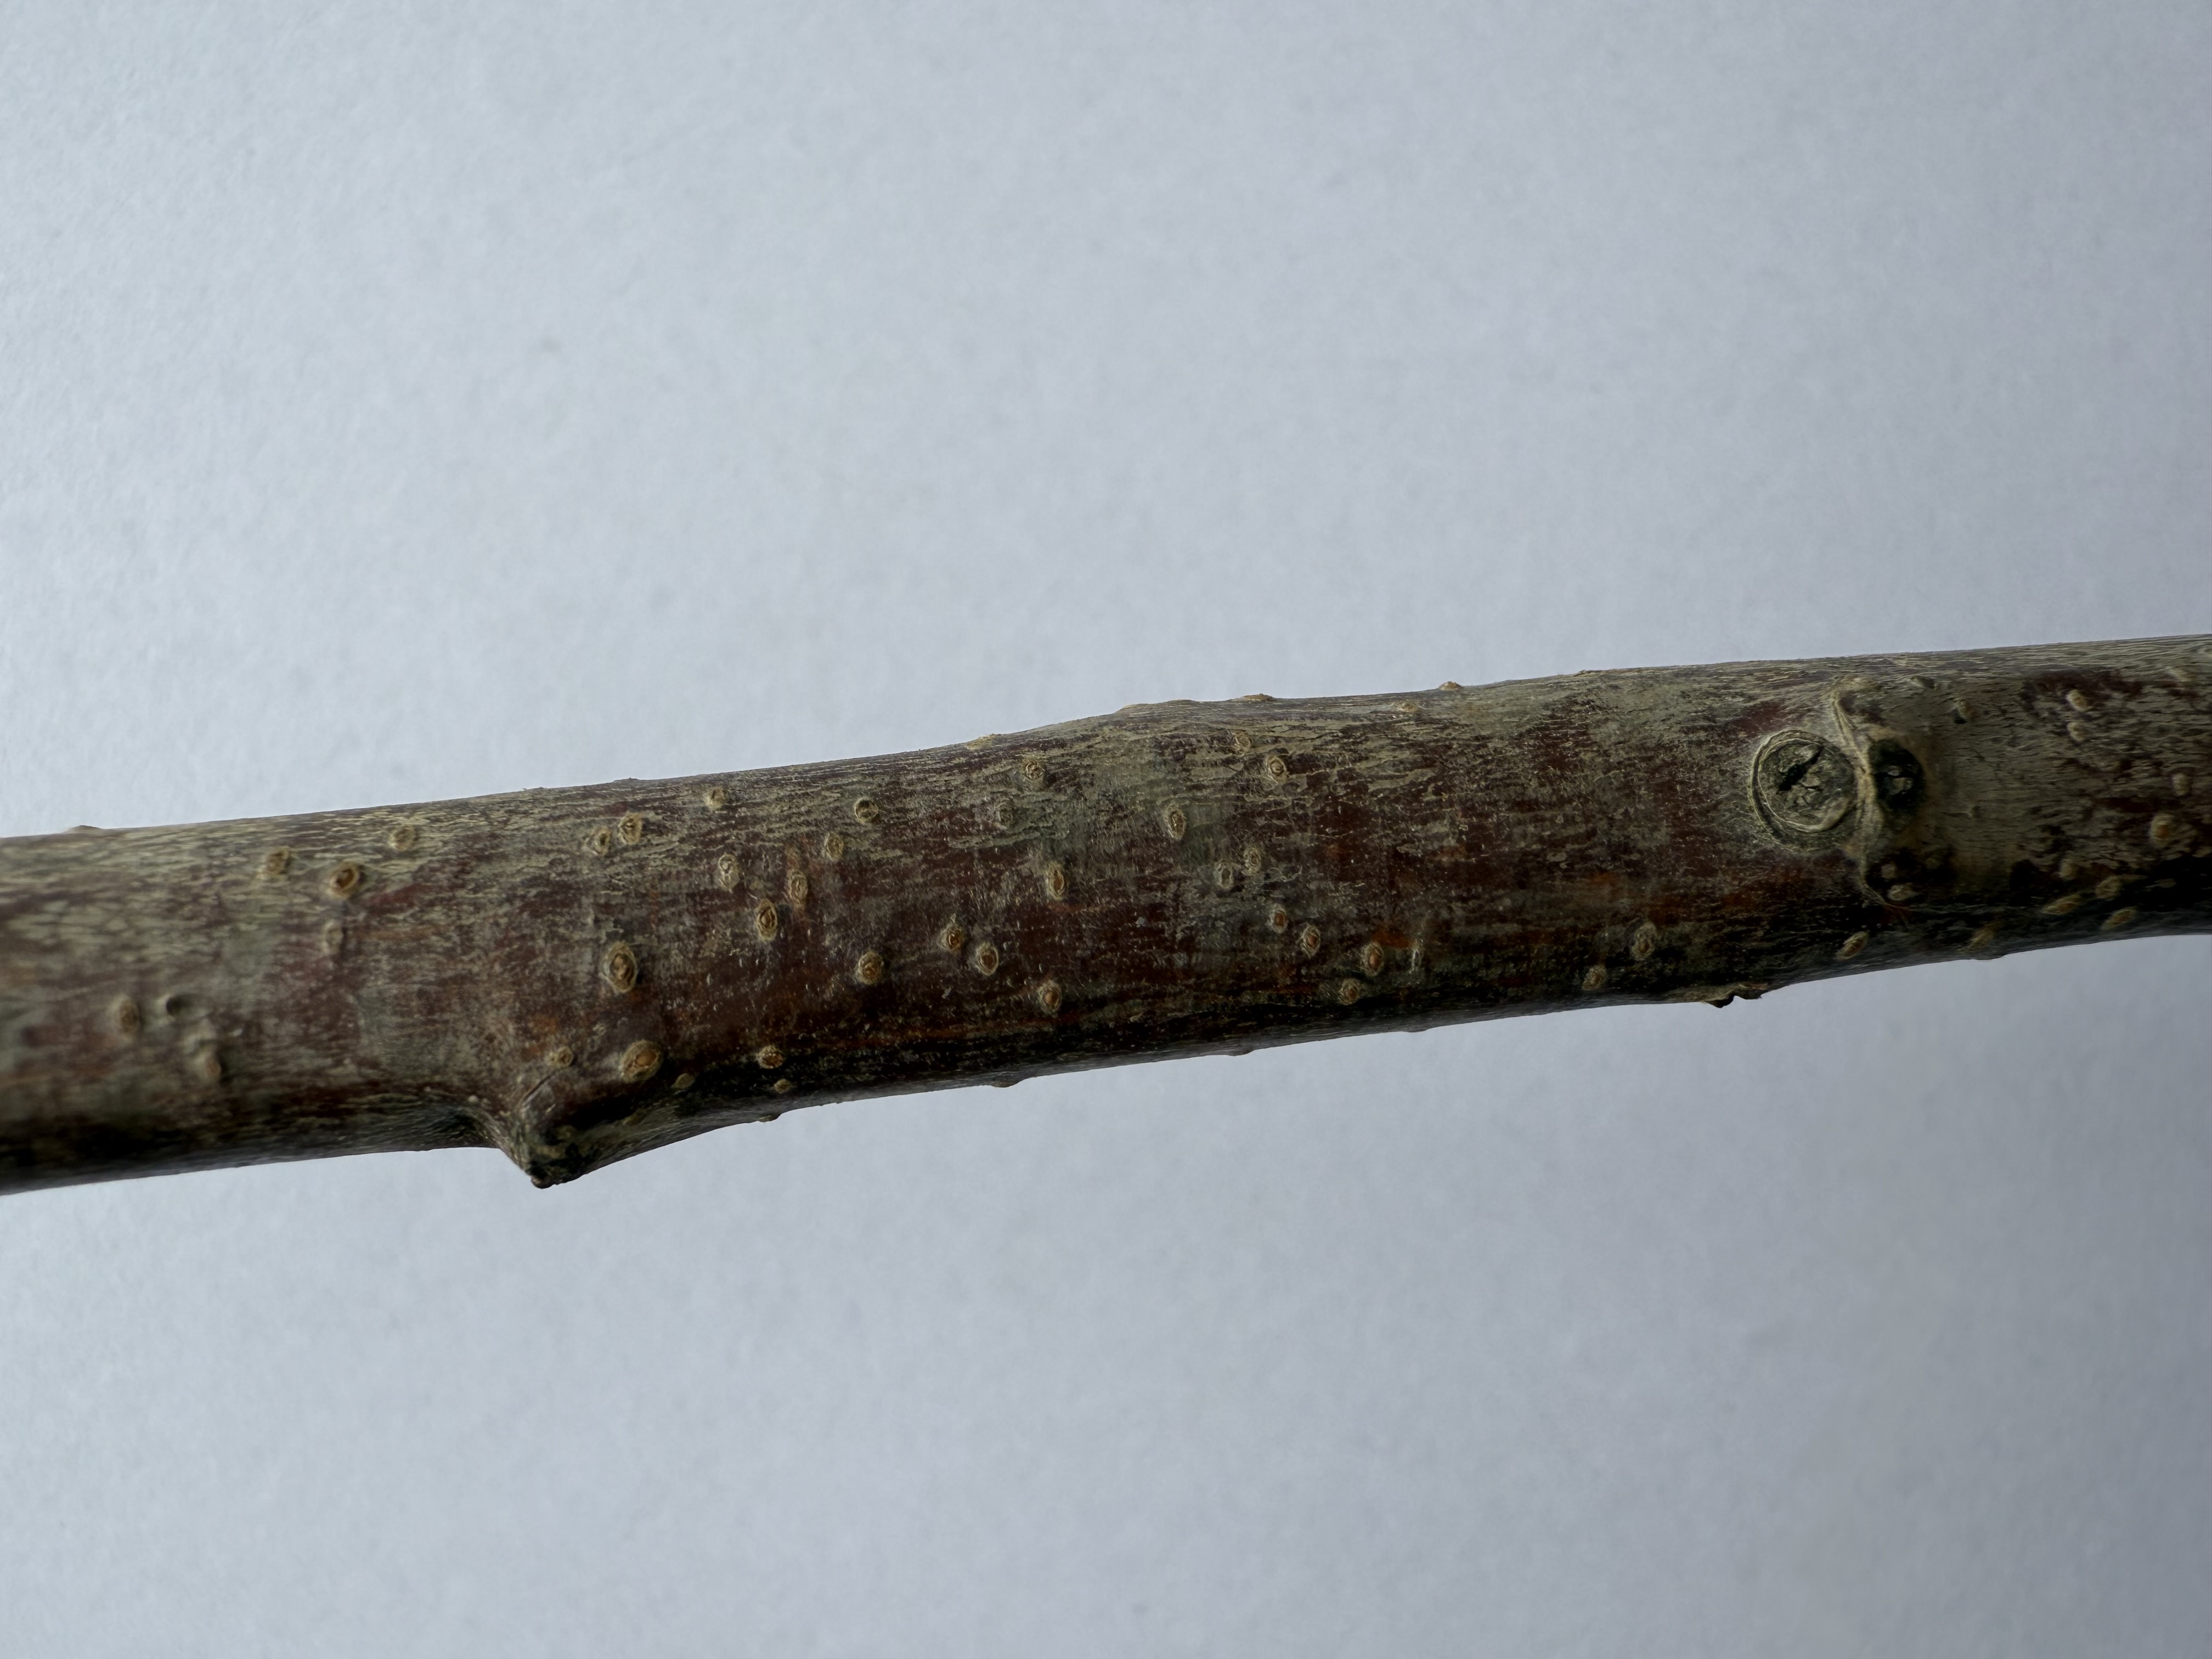
Variety: Ziraat 0900 Cherry